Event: Nepal Earthquake
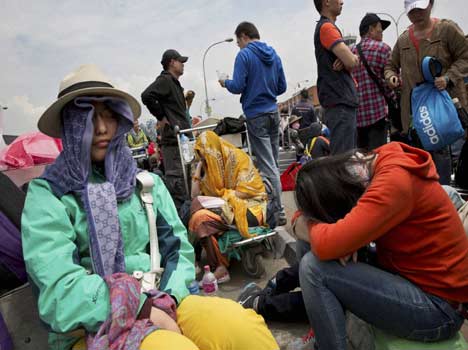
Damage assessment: no_damage